Fujiko (religion)

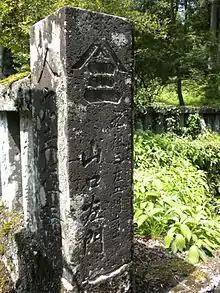
Yamasan" mark on a monument of the Fuji-kō (Ningenan Fuji-kō Site)

There was a culture of dedicating a monument called "Fuji Ko monument" to the followers of Fuji Ko. (The monument is characterized by a mark called "kasa-in". (One of the characteristics of this monument is the "kasa-in" mark, which differs from one kosha to another, and includes "Marusan" and "Yamasan".）